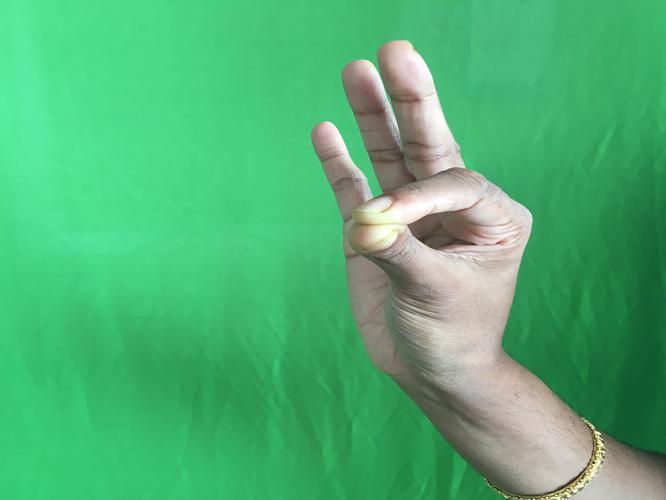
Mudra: Hamsasyam
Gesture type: single_hand